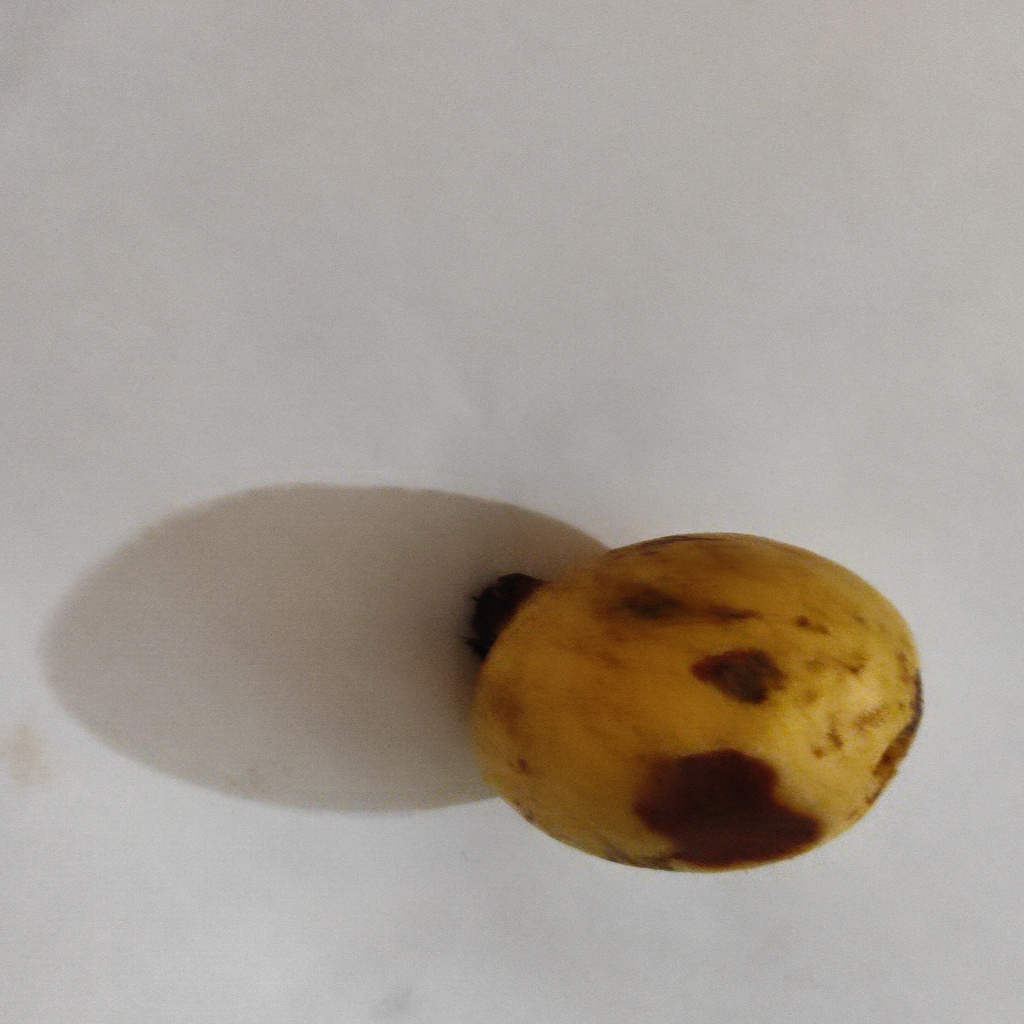
Crop: guava
Quality class: Defect